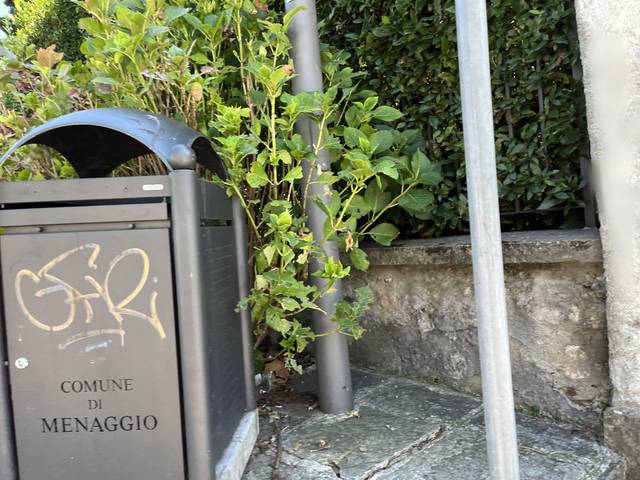
Region: Italy
Coordinates: 46.022, 9.243